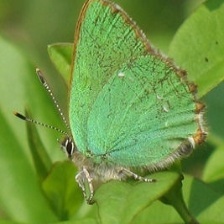
Species: GREEN HAIRSTREAK
Butterfly family (ImageNet category): lycaenid_butterfly